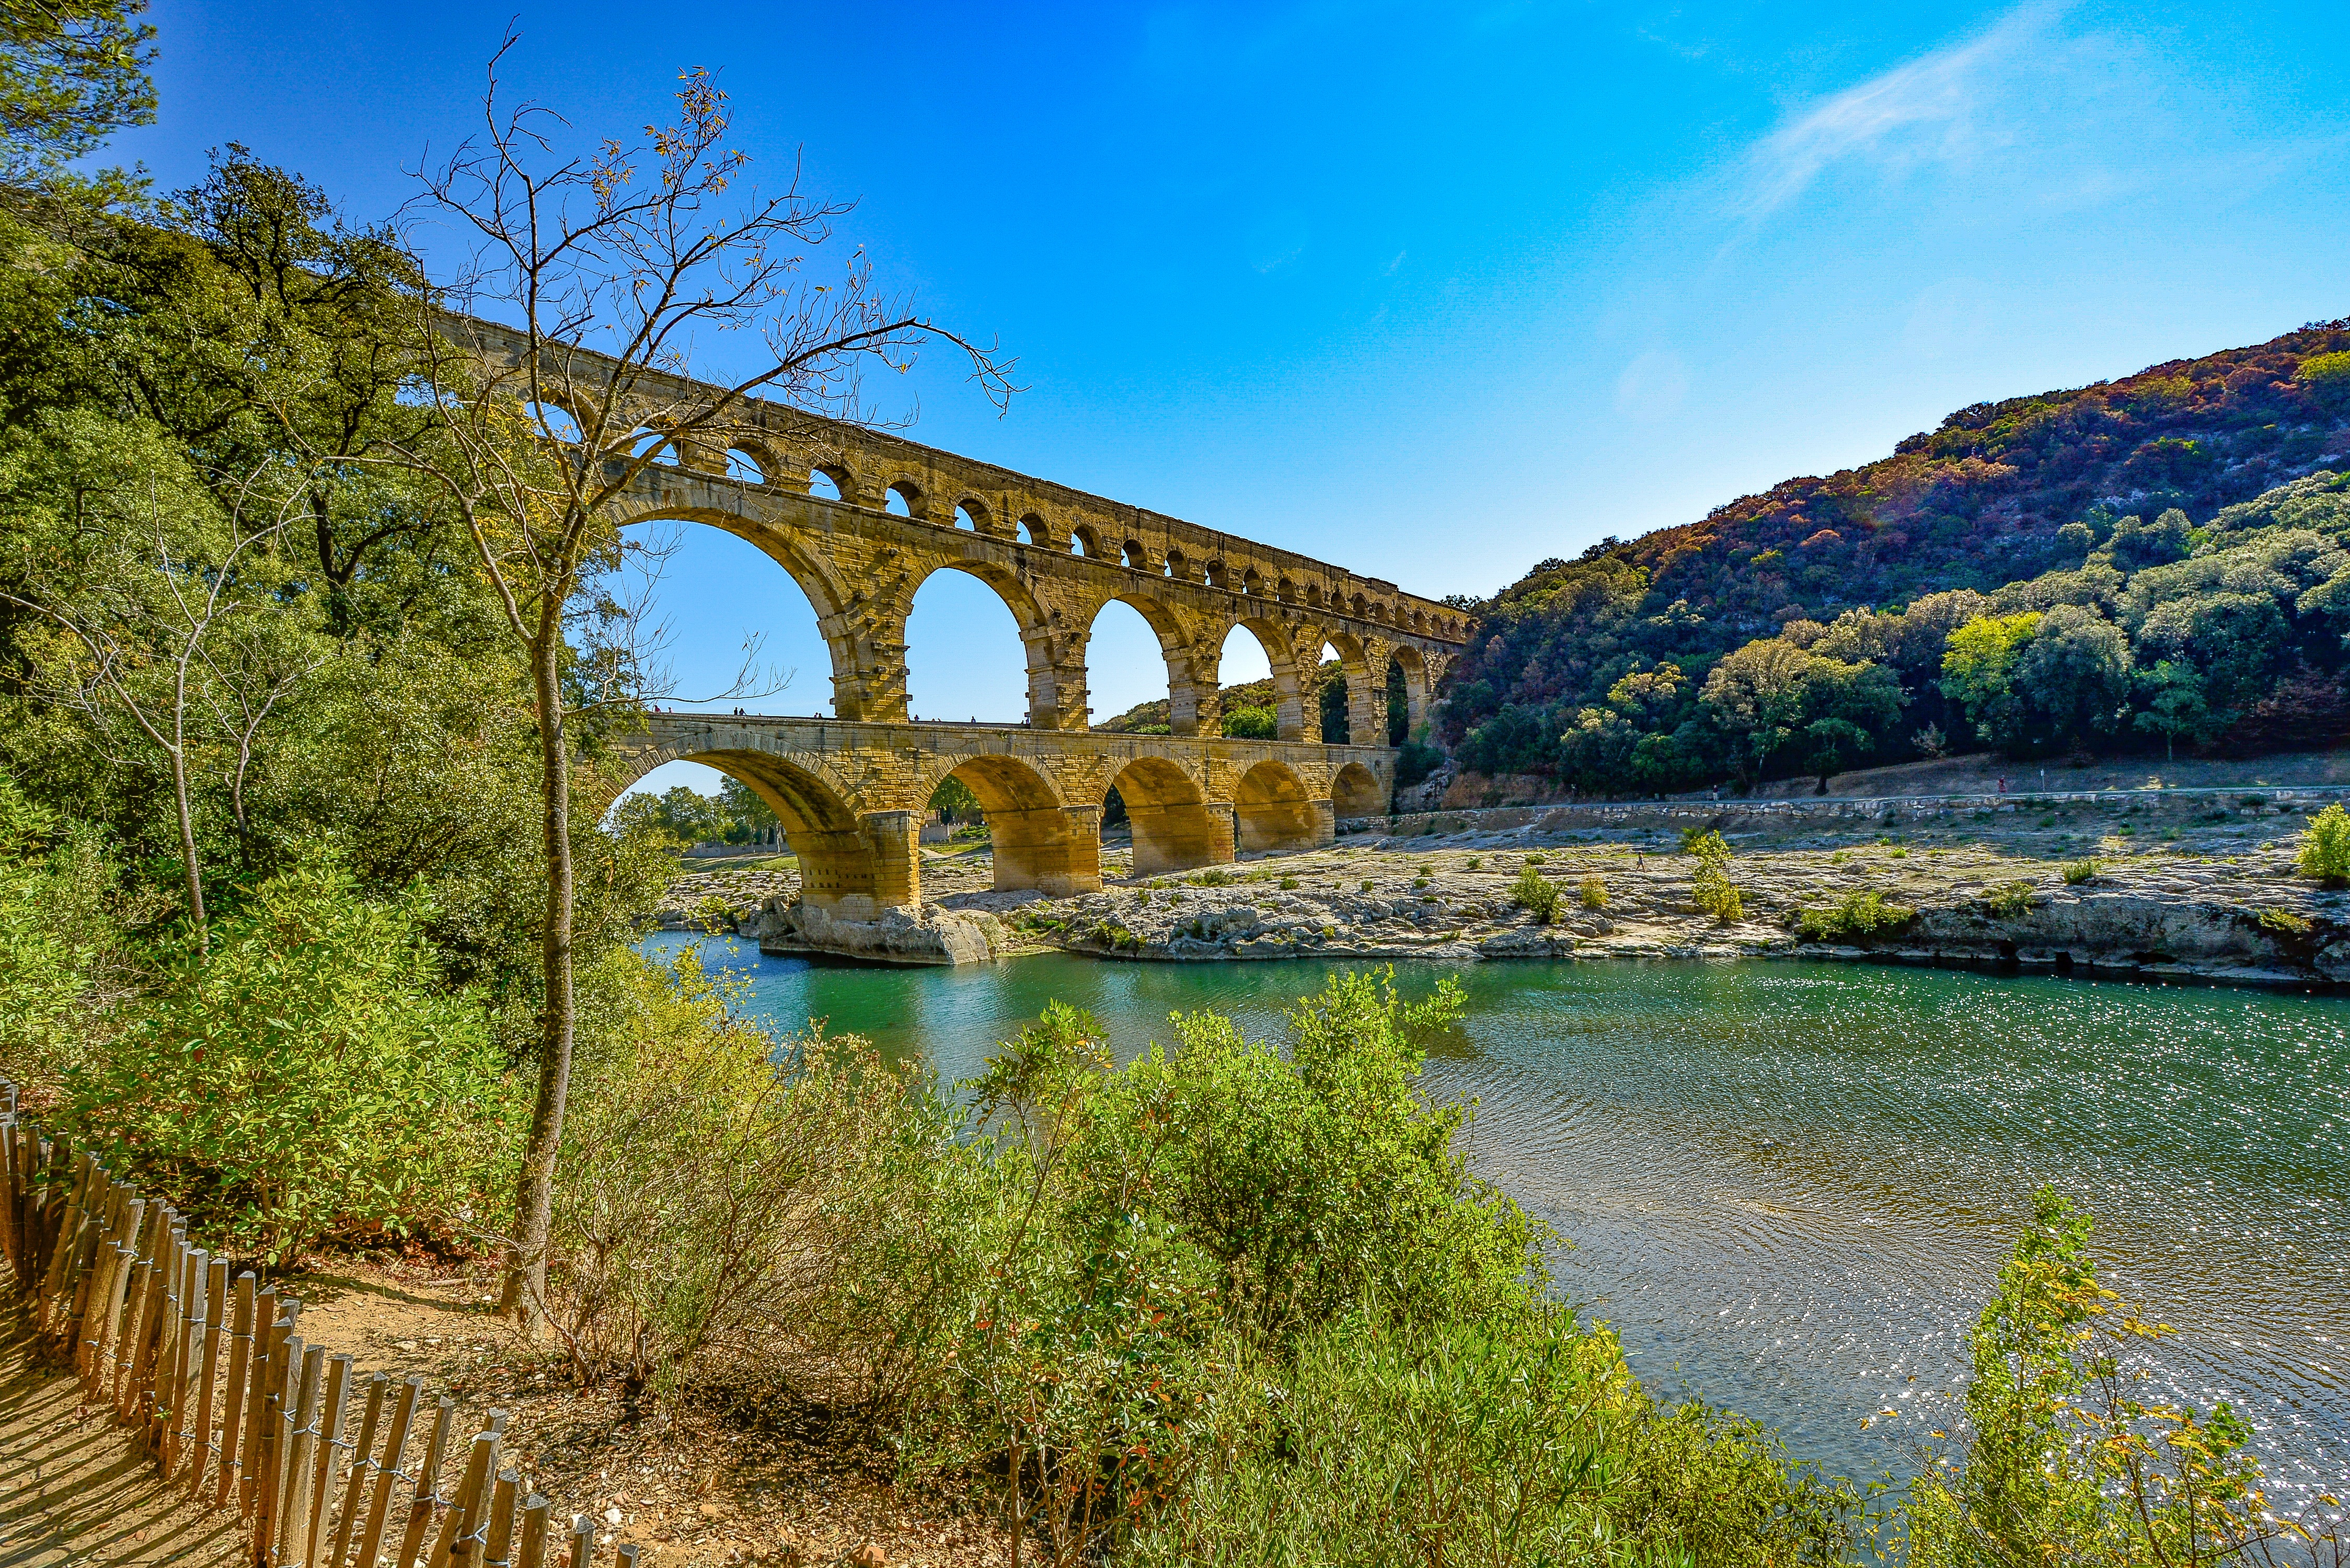
architecture, bridge, lake, river, france, europe, arch, reflection, reservoir, waterway, provence, roman, pont du gard, aqueduct, arch bridge, nonbuilding structure